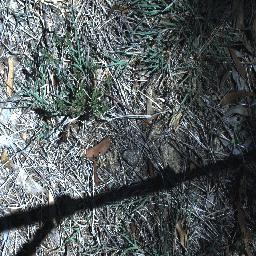
Label: negative